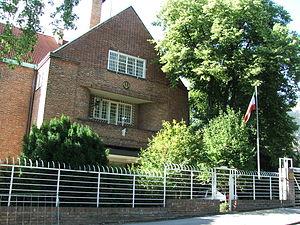
Ambassade d'Iran a Prague, Tchéquie
Voici la liste des représentations diplomatiques de l'Iran à l'étranger.